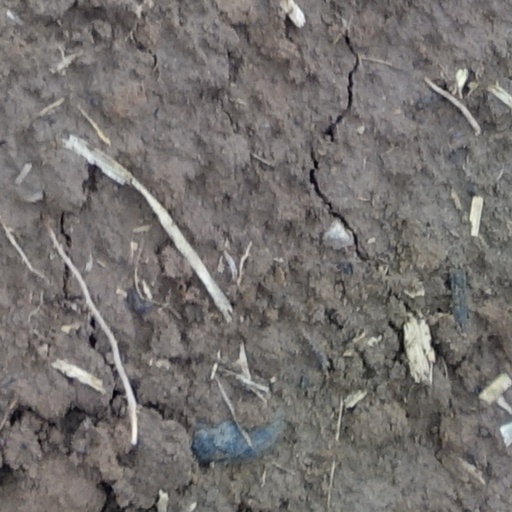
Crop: wheat